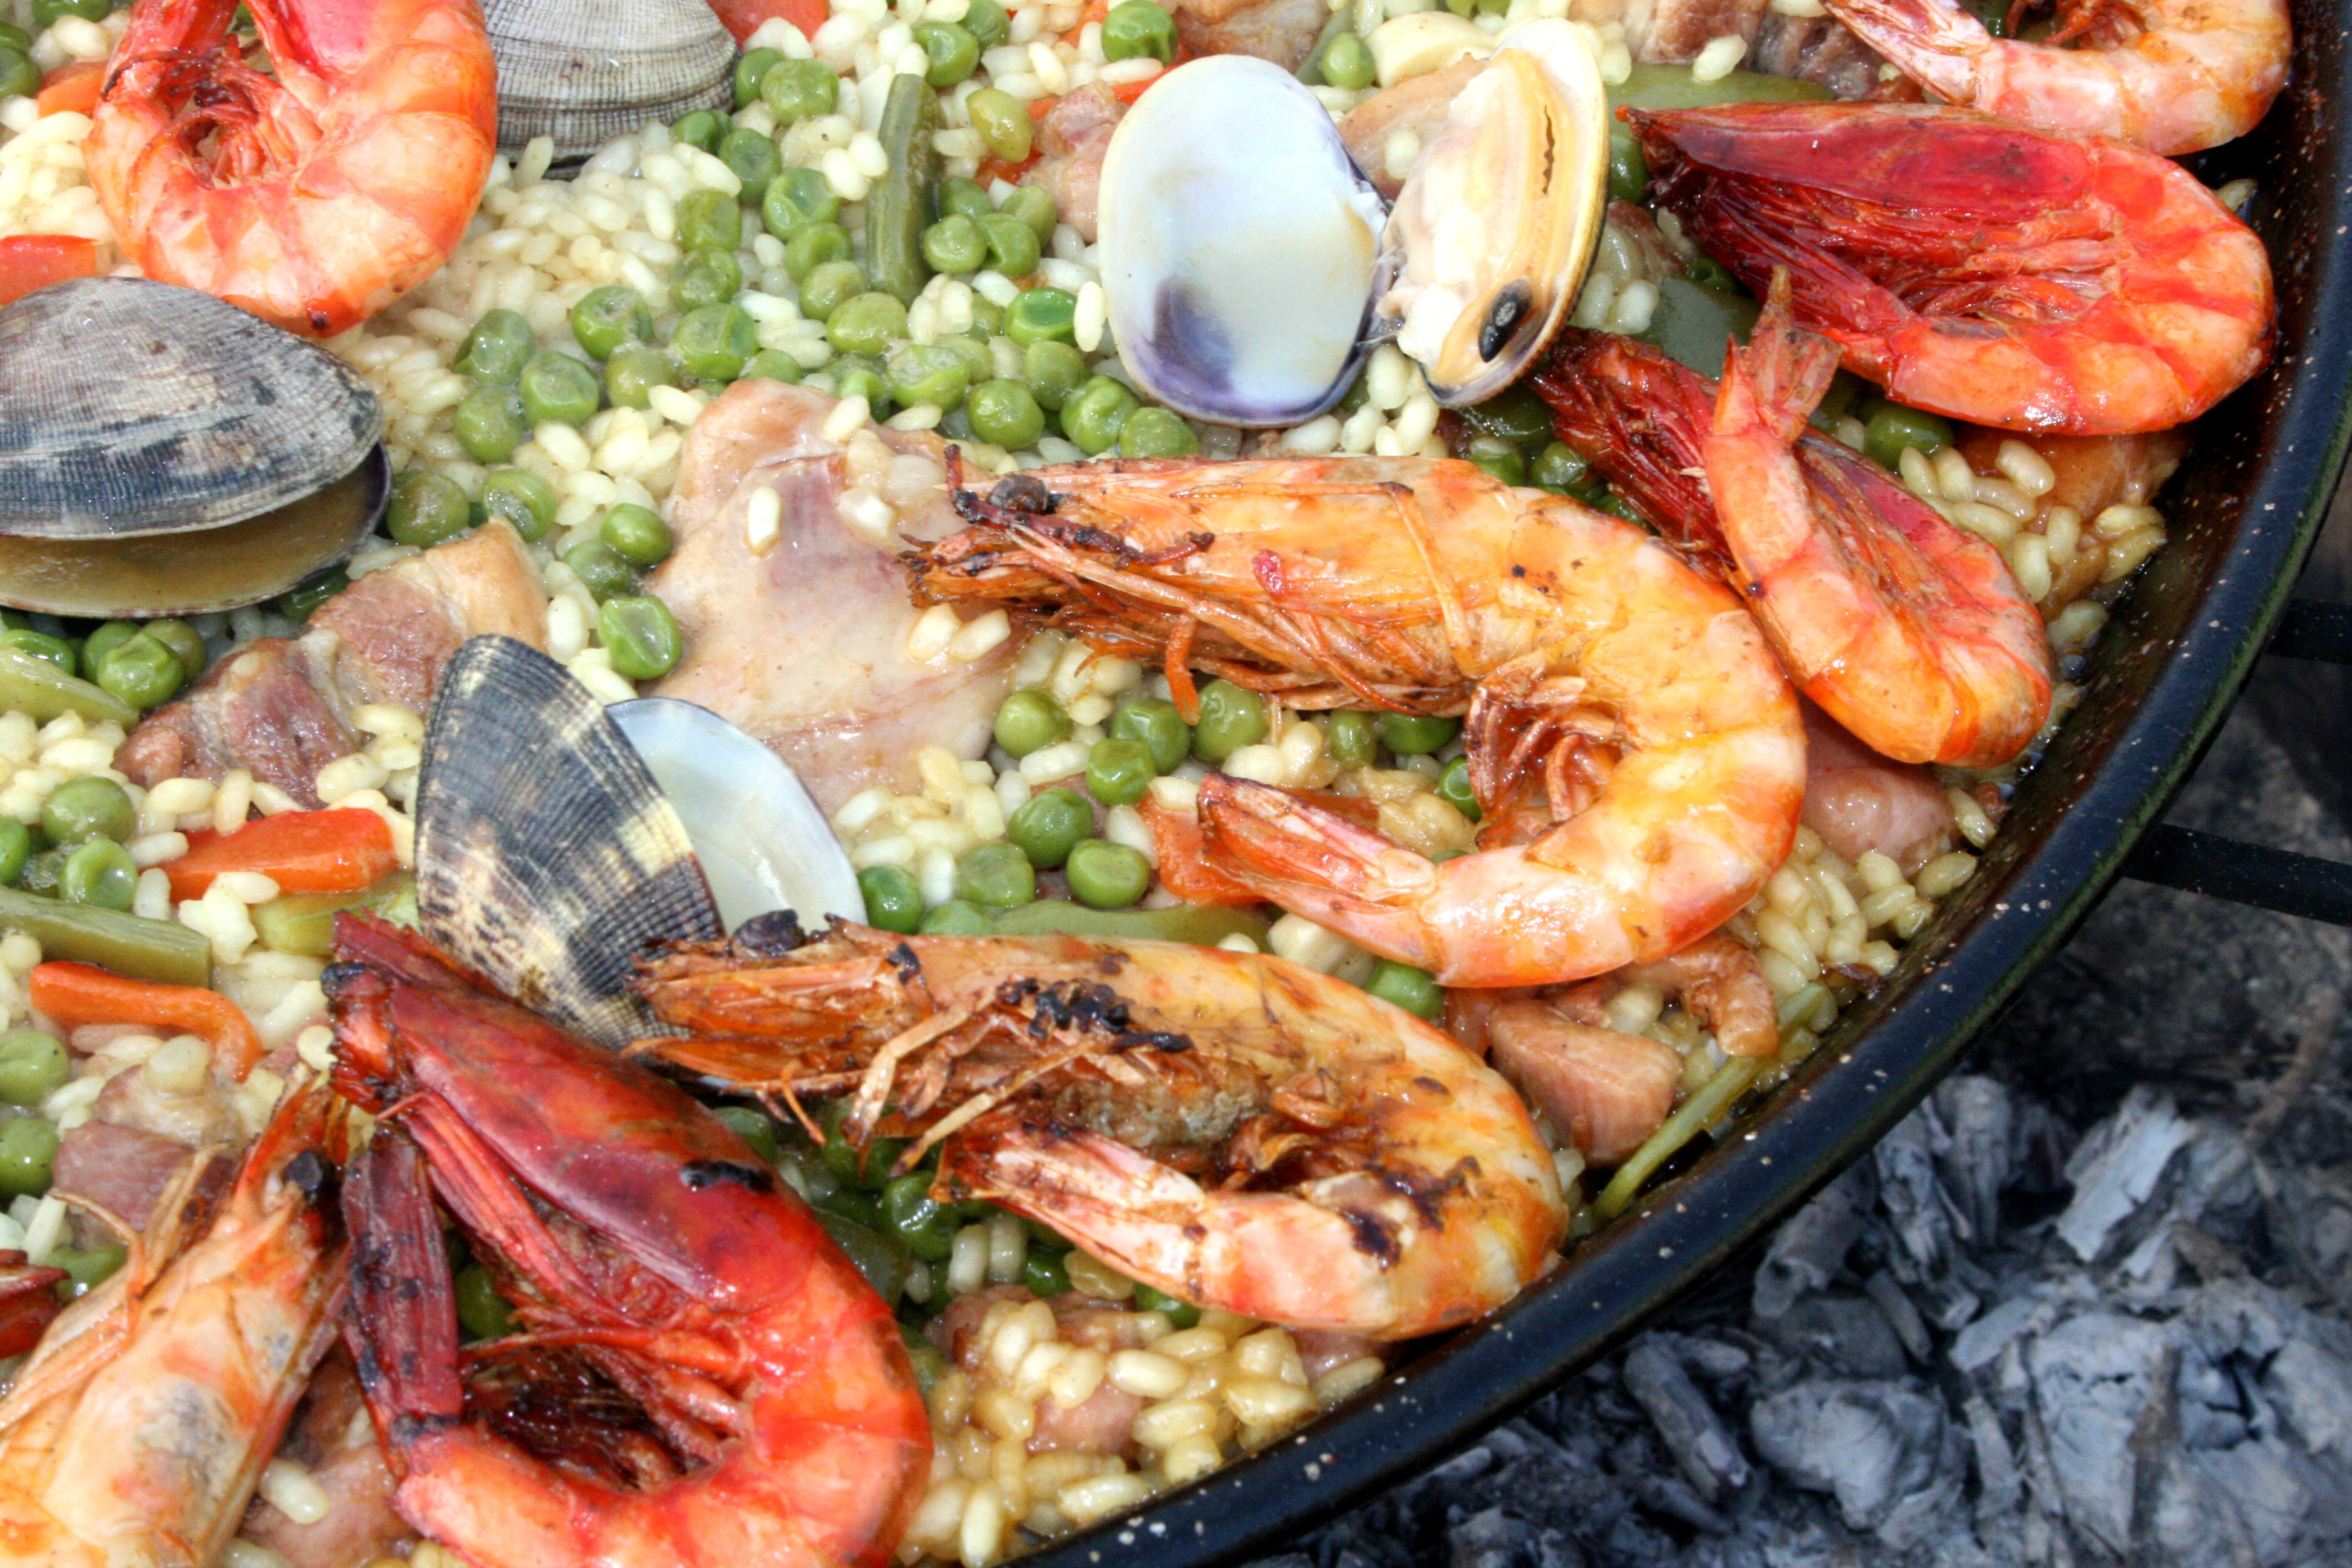
dish, meal, food, mediterranean, seafood, fire, fish, cuisine, rice, invertebrate, shrimp, asian food, valencia, castellon, clams, mixed, lena, paella, valencian paella, scampi, spanish cuisine, benicarl, european food, seafood boil, caridean shrimp, dendrobranchiata